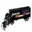
Label: truck